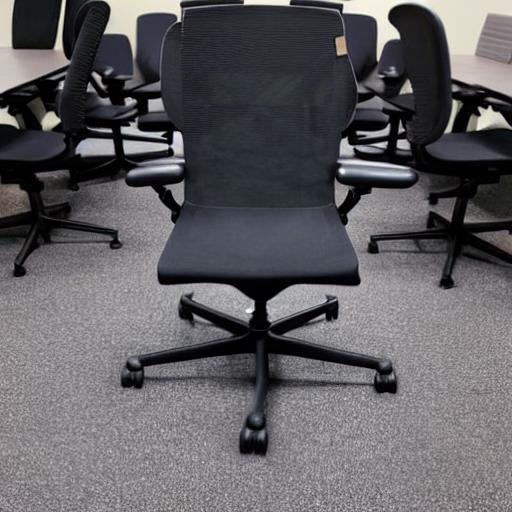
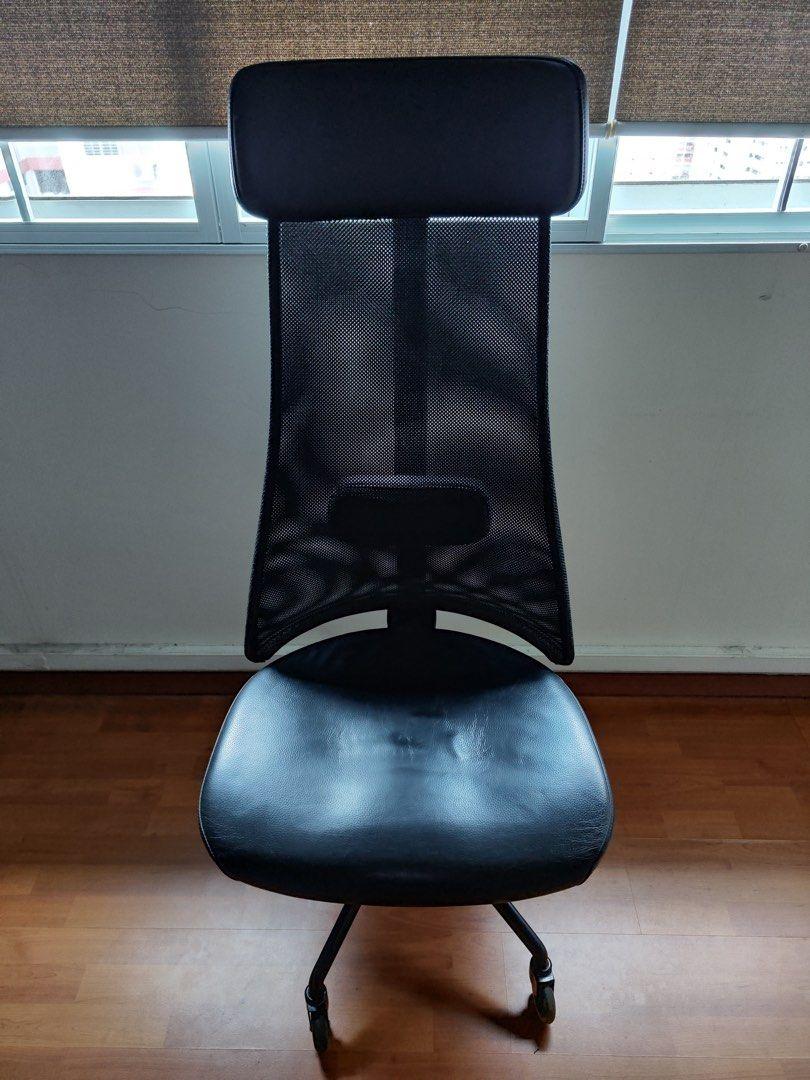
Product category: items_chair
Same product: no